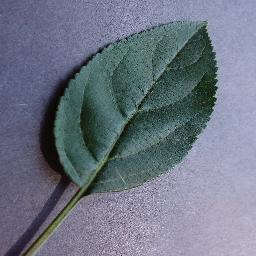
Label: Apple___healthy